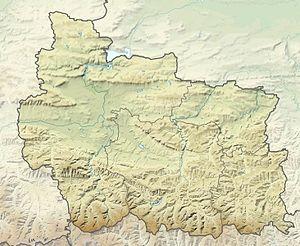
La grotte de Bacho Kiro est située à 5 kilomètres à l'ouest de la ville de Dryanovo, dans la province de Gabrovo en Bulgarie, à seulement 300 mètres du monastère de Dryanovo. Elle se trouve dans les canyons des rivières Andaka et Dryanovo.
Le mont Chipka est un sommet de la chaîne du Grand Balkan, dans le centre de la Bulgarie.
Le monastère de Dryanovo Archange Saint Michel a été fondé au XIIIᵉ siècle, sous le règne du roi bulgare Kaloyan.